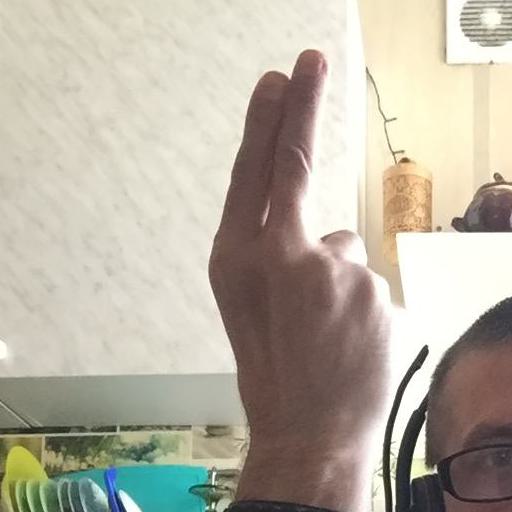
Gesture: two_up_inverted